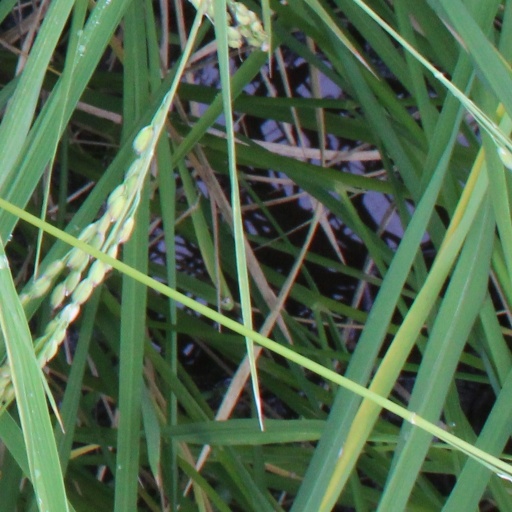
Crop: rice